Bills–Patriots rivalry

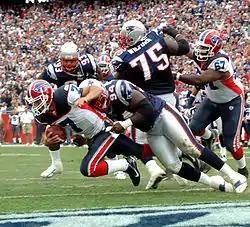
Bills QB J. P. Losman gets tackled by New England's Ty Warren for the Patriots' game-winning safety in 2006

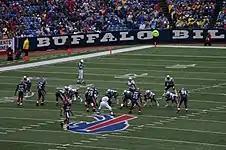
QB Tom Brady commanding the Patriots offense against the Bills in 2006

The 2000s was the most lopsided decade for the rivalry to date. On November 5, 2000, Flutie and the Bills defeated the Patriots and new head coach Bill Belichick at Foxboro Stadium 16–13 in overtime. But after this the Patriots won 18 of the next 19 against the Bills.